L'incoronazione di Poppea

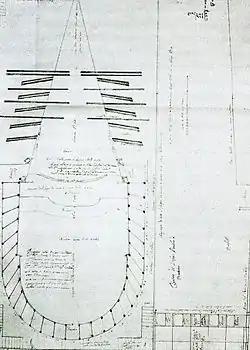
Floor plan of the Teatro Santi Giovanni e Paolo (1654)

Ottone arrives at Poppea's villa, intent on pursuing his love. Seeing the house guarded by the Emperor Nerone's soldiers he realises he has been supplanted, and his love song turns to a lament: "Ah, ah, perfidious Poppea!" He leaves, and the waiting soldiers gossip about their master's amorous affairs, his neglect of matters of state and his treatment of the Empress Ottavia. Nerone and Poppea enter and exchange words of love before Nerone departs. Poppea is warned by her nurse, Arnalta, to be careful of the empress's wrath and to distrust Nerone's apparent love for her, but Poppea is confident: "I fear no setback at all."